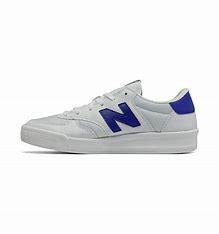
Brand: New
Model: Balance New Balance 300 Series